Sedimentation enhancing strategy

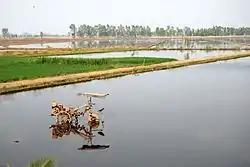
Mekong delta

The construction of dams reduces the sediment load in rivers downstream. Levees and embankments also inhibit the deposition of sediment on the delta plain, resulting in the loss of land elevation. Research has shown that cutting and dredging of shallow, narrow channels on the delta plain can be an effective strategy to increase the input of freshwater and sediments to floodplains, lakes and lagoons in deltas.